Jenny Geddes

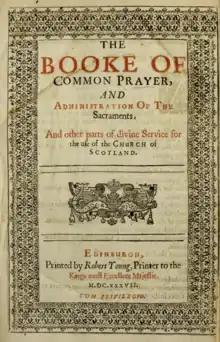
Title page of the 1637 Scottish "Book of Common Prayer"

Since the early years of the 17th century, the Church of Scotland had been established as an episcopal church on the same basis as the Church of England, but was far more Puritan both in doctrine and practice. In 1633, King Charles I came to St Giles' to have his Scottish coronation service, using the full Anglican rites, accompanied by William Laud, his new Archbishop of Canterbury. In the years that followed, he began to consider ways of introducing Anglican-style church services in Scotland. The king arranged a commission to draw up a prayer book suitable for Scotland, and in 1637 an Edinburgh printer produced: